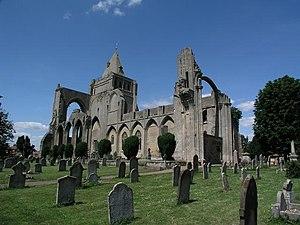
Crowland ou Croyland est une ville du Lincolnshire, en Angleterre, située entre Peterborough et Spalding, qui possède deux sites historiques exceptionnels.